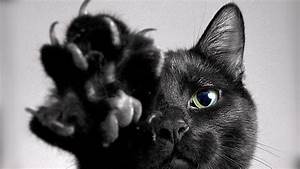
Label: cat